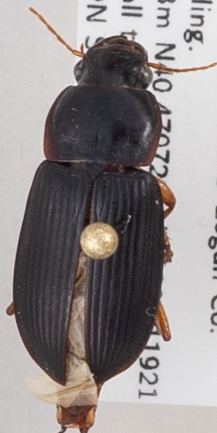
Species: Harpalus pensylvanicus
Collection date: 2019-09-04 04:00:00
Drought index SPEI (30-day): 0.282
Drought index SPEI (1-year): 0.438
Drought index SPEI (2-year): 0.86